List of Vuelta a España general classification winners

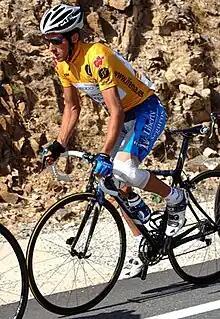
Roberto Heras won the Vuelta a record 4 times

The Vuelta a España is an annual road bicycle race. Established in 1935 by the Spanish newspaper "Informaciones", the Vuelta is one of cycling's three "Grand Tours", along with the Tour de France and the Giro d'Italia. Initially, the race was held in April/May, but in 1995 it was moved to September. The race usually covers approximately 3,500 kilometres (2,200 mi), although this has varied, passing through Spain and countries with a close proximity in Europe. The race is broken into day-long segments called stages. Individual finishing times for each stage are totalled to determine the overall winner at the end of the race. The course changes every year, but has traditionally finished in Madrid.